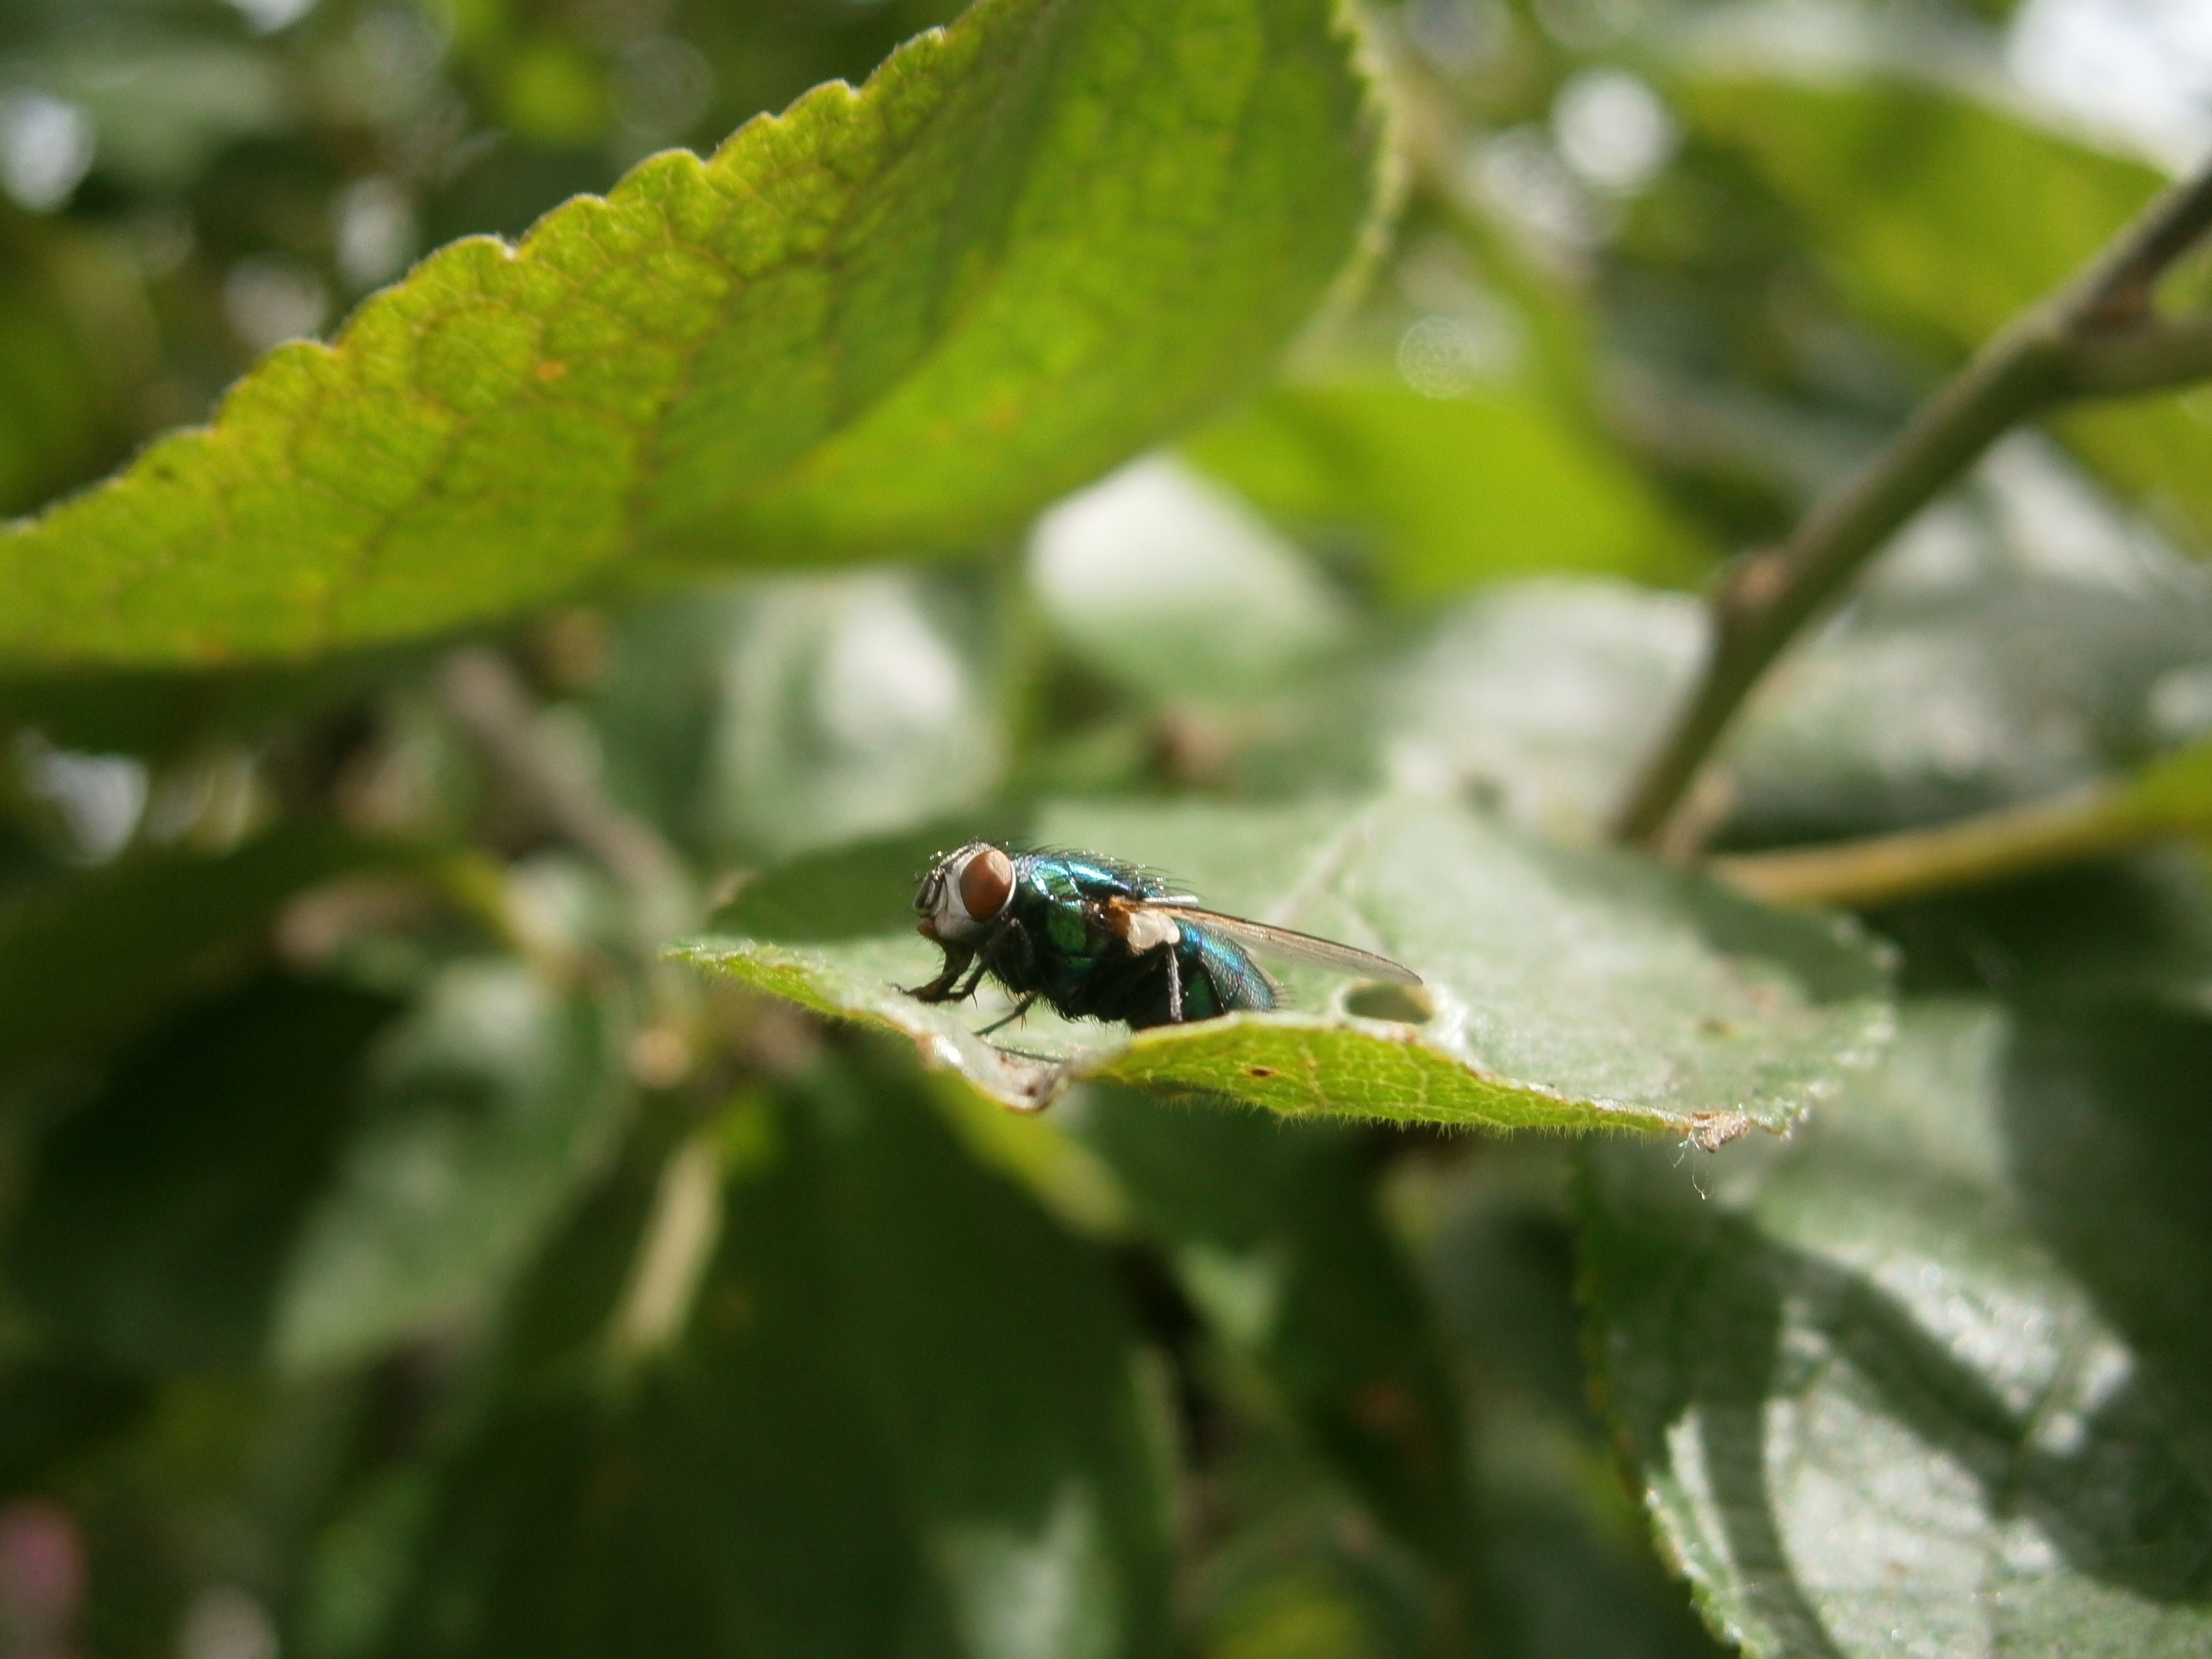
branch, leaf, flower, animal, fly, wildlife, green, insect, botany, fauna, invertebrate, hymenoptera, housefly, macro photography, small animal, compound eyes, whopper, house fly, common house fly